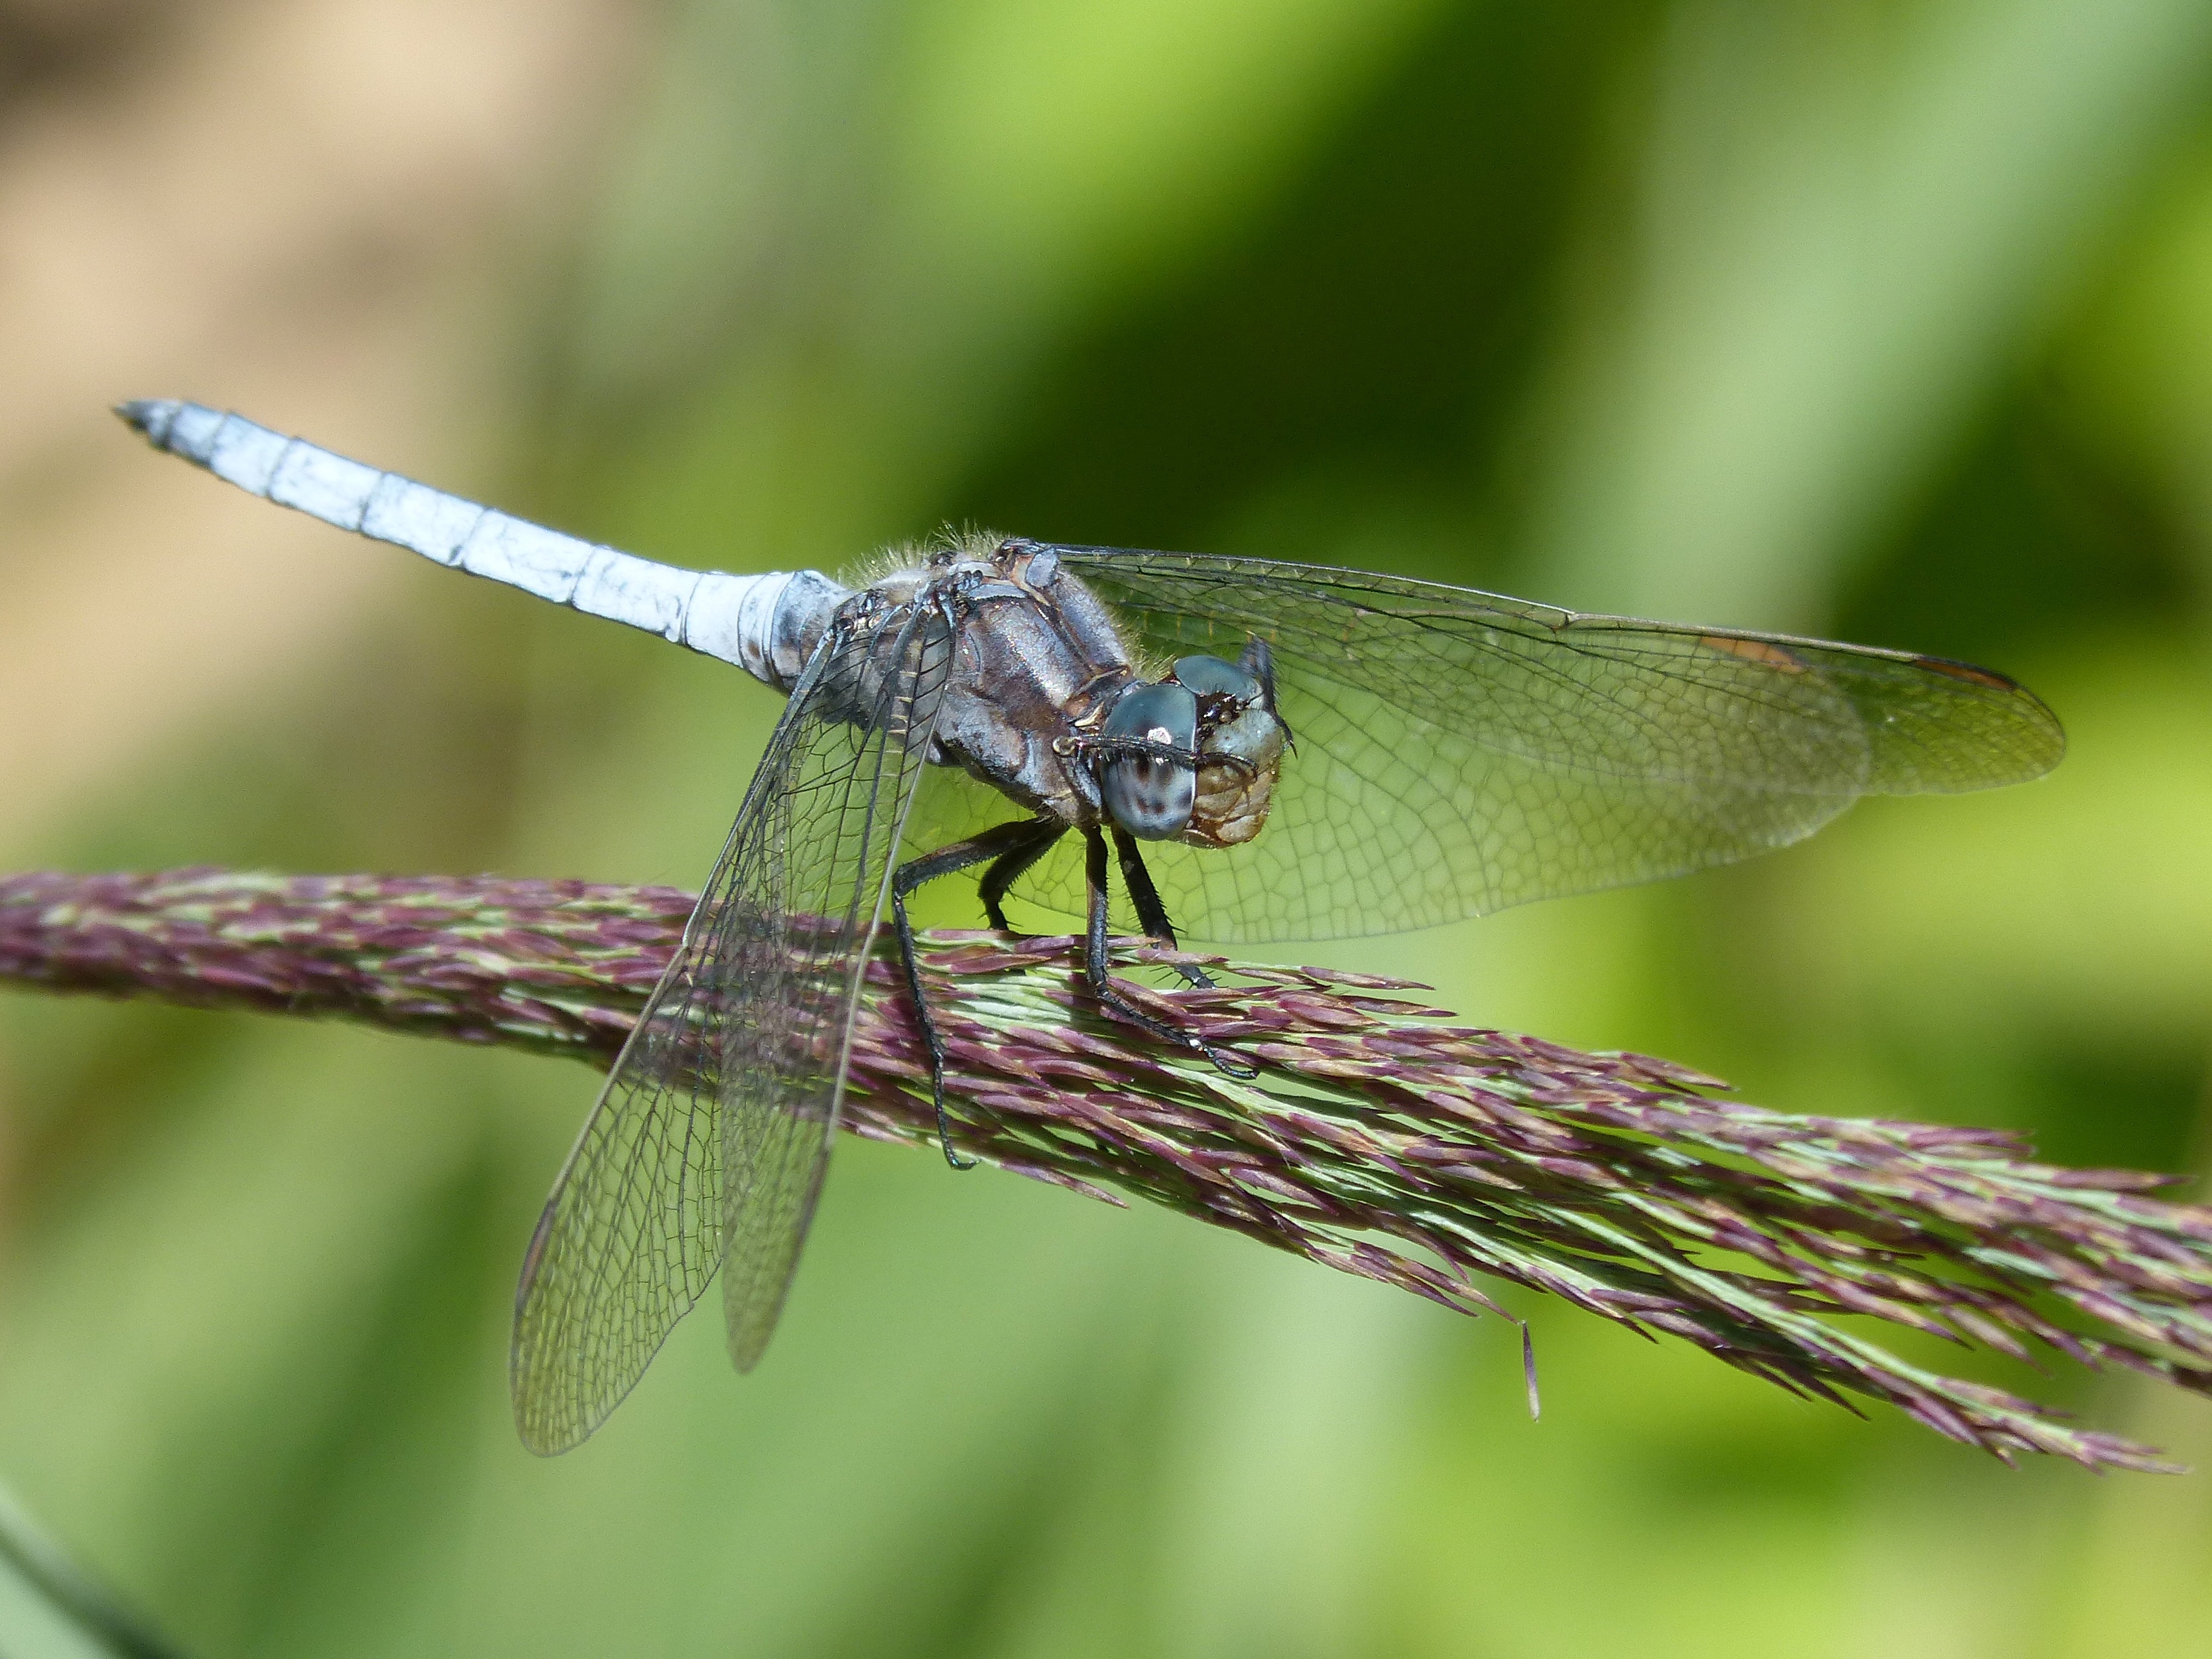
wing, photography, green, insect, fauna, invertebrate, close up, hide, dragonfly, wetland, pose, cane, damselfly, macro photography, arthropod, duster, blue dragonfly, orthetrum cancellatum, i don t see, plant stem, dragonflies and damseflies, net winged insects